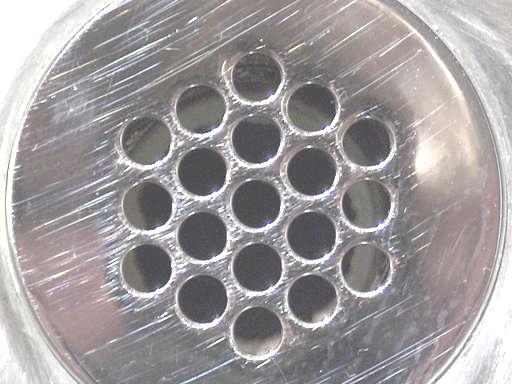
Material: metal